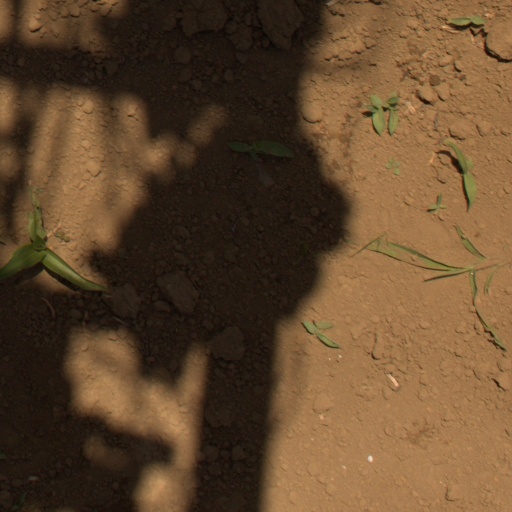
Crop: Jerusalem artichoke